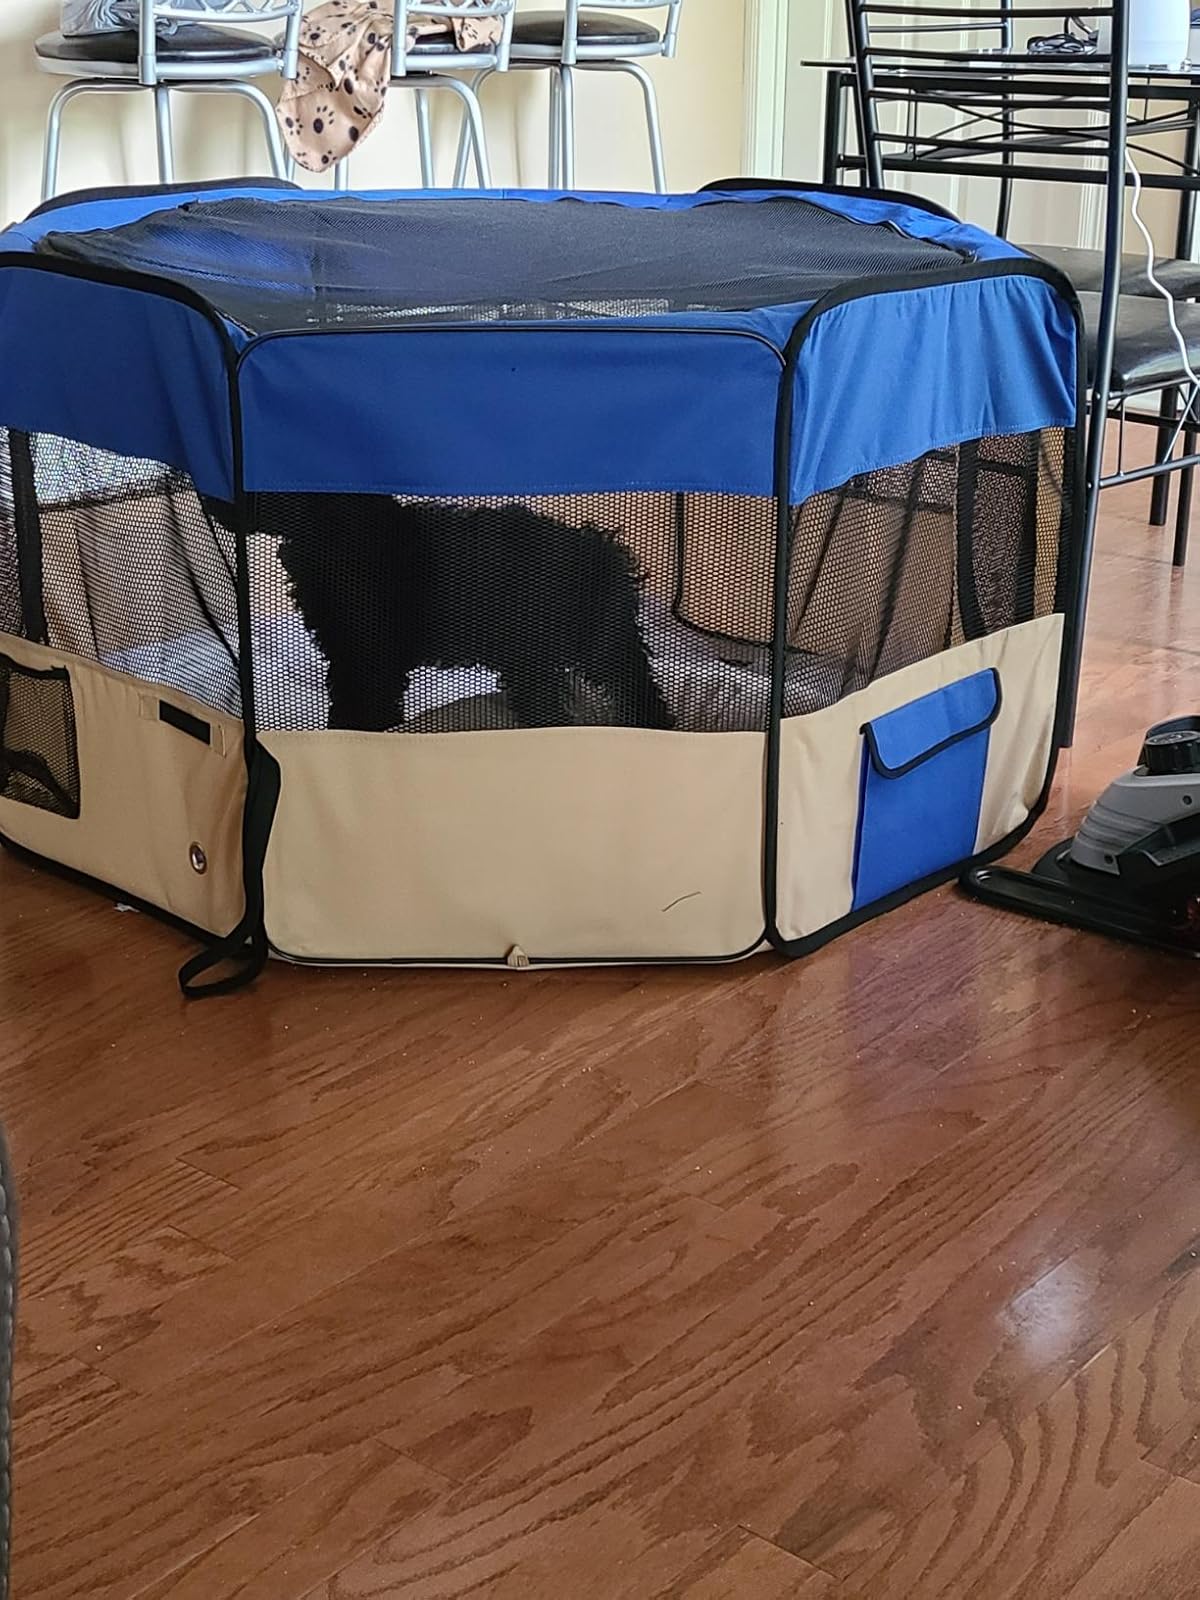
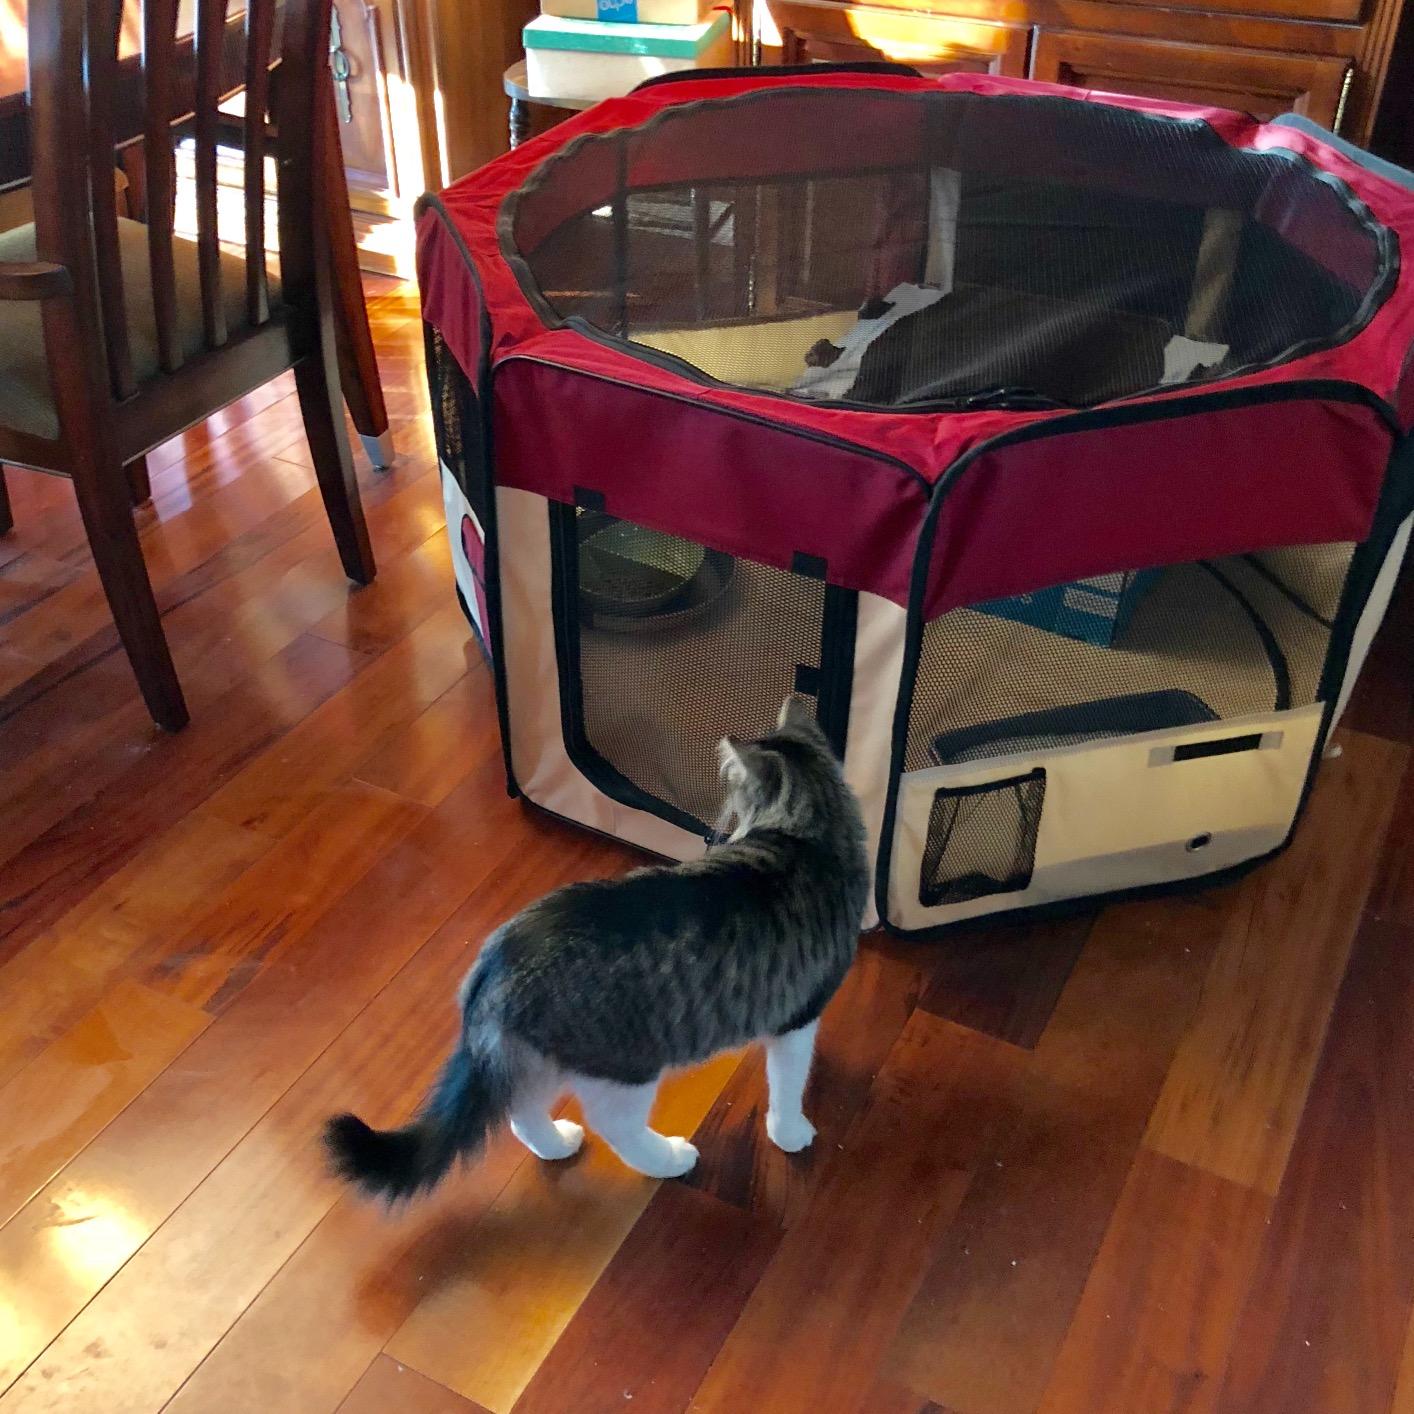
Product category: items_kennel
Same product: no